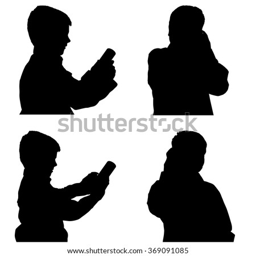
vector silhouette of a boy with a mobile phone .